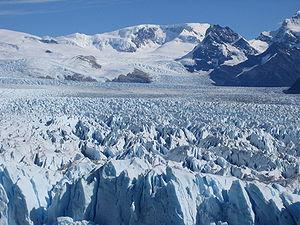
Glacier Perito Moreno, situé dans le Parc national Los Glaciares au sud de l'Argentine